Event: Nepal Earthquake
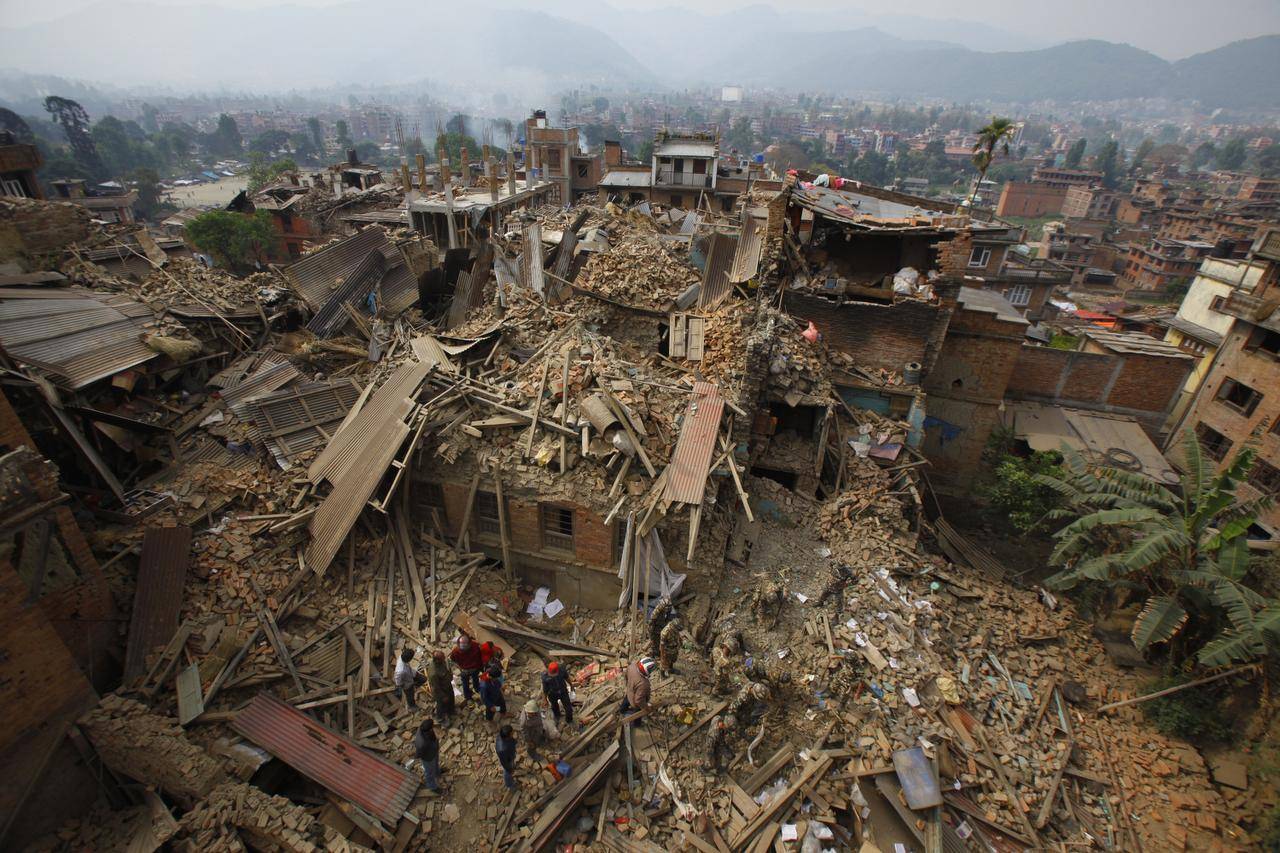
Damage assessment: damage